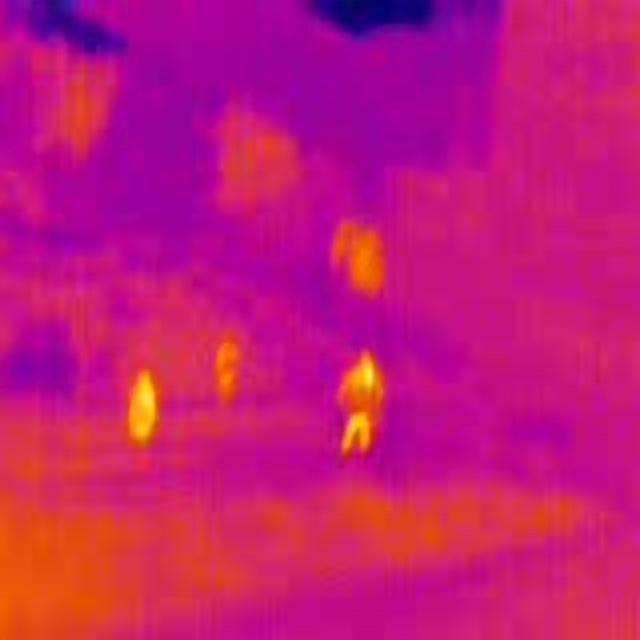
Detected objects:
label: person
label: person